Pastoral Symphony (film)

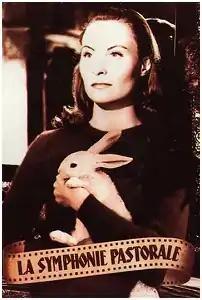
film poster

Pastoral Symphony (French: La Symphonie pastorale) is a 1946 French drama film directed by Jean Delannoy and starring Michèle Morgan, Pierre Blanchar and Jean Desailly.